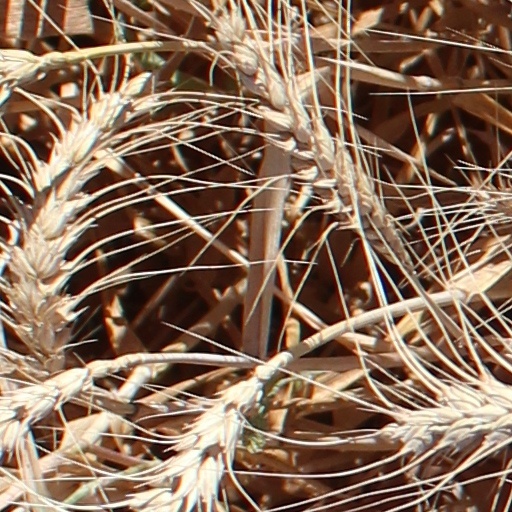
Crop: wheat